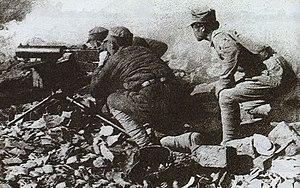
La bataille de Wuhan opposa en 1938 l'Armée impériale japonaise à l'Armée nationale révolutionnaire chinoise – aidée par l'Armée de l'air soviétique, envoyée officieusement sous l'appellation de troupes « volontaires » – pendant la guerre sino-japonaise.